Lord Kelvin

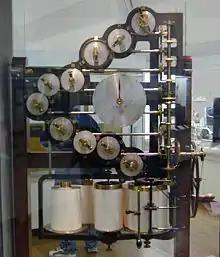
Thomson's tide-predicting machine

Over the period 1855 to 1867, Thomson collaborated with Peter Guthrie Tait on a textbook that founded the study of mechanics first on the mathematics of kinematics, the description of motion without regard to force. The text developed dynamics in various areas but with constant attention to energy as a unifying principle. A second edition appeared in 1879, expanded to two separately bound parts. The textbook set a standard for early education in mathematical physics.